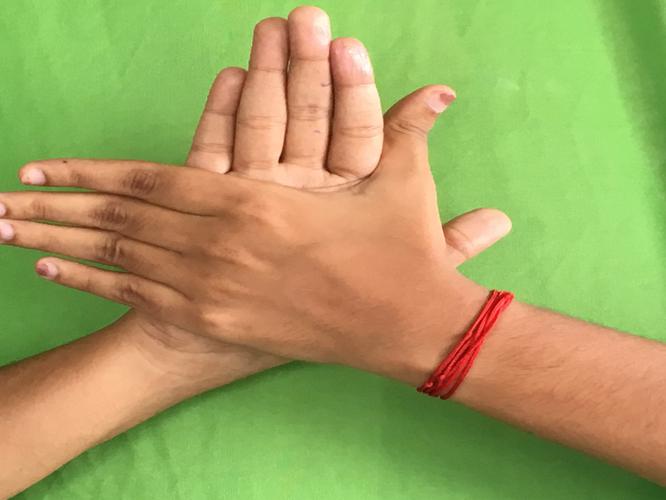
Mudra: Chakra
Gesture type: double_hand